Ulverston

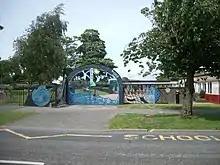
Entrance to Croftlands Infant School

The limestone Hoad Monument (proper name: the Sir John Barrow Monument), which offers views that include Morecambe Bay and parts of the Lake District, was built in 1850 in honour of the statesman Sir John Barrow.